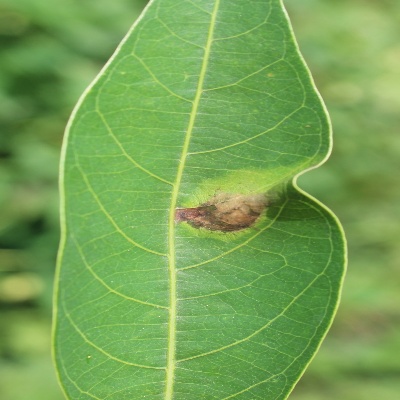
Crop: Cassava
Condition: bacterial blight